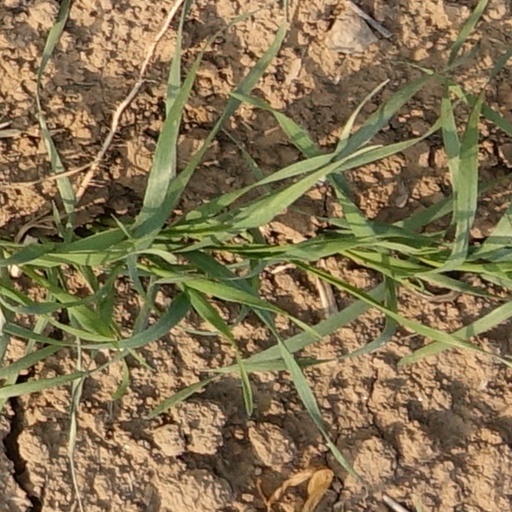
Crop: wheat